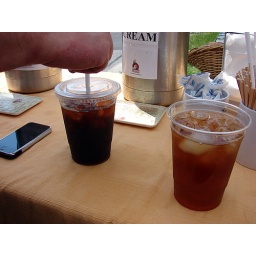
taken moments before I dumped my entire glass of tea all over the table